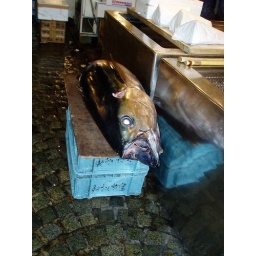
The biggest wholesale fish and seafood market in the world and also one of the largest wholesale food markets of any kind.